Lower Murray zone (wine)

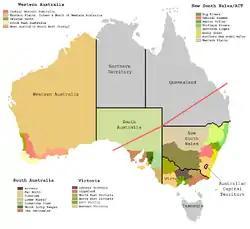
Australian wine zones & regions

Lower Murray zone is a wine zone located in the state of South Australia which covers the portion of the state south of a line of latitude approximately in line with Crystal Brook, east of a line of longitude approximately in line with Truro and north of a line of latitude approximately in line with Cape Willoughby at the east end of Kangaroo Island. The zone is bounded by the following wine zones: Far North to its north, the Mount Lofty Ranges, Barossa and Fleurieu (from north to south) to its west and the Limestone Coast to its south. The term ‘Lower Murray’ was registered as an Australian Geographical Indication under the "Wine Australia Corporation Act 1980" on 7 December 1996. As of 1998, the zone only contains one region - the Riverland.